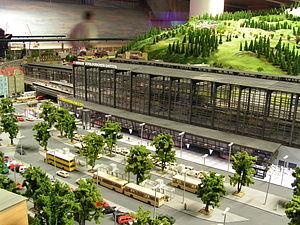
Le modélisme ferroviaire est une activité de modélisme concernant les trains et le monde ferroviaire, et tout particulièrement leur reproduction suivant une échelle et un thème définis, ainsi que leur exploitation.